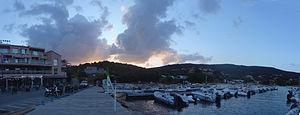
Port de Porto-Polo, commune de Serra-di-Ferro, Corse.La vue ne montre qu'une partie du port et des colines environnantes, juste après le couché du soleil.
Serra-di-Ferro est une commune française située dans la circonscription départementale de la Corse-du-Sud et le territoire de la collectivité de Corse.